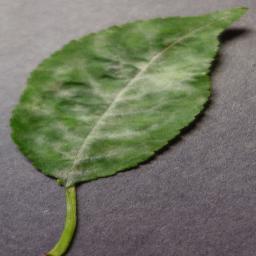
Label: Cherry___Powdery_mildew